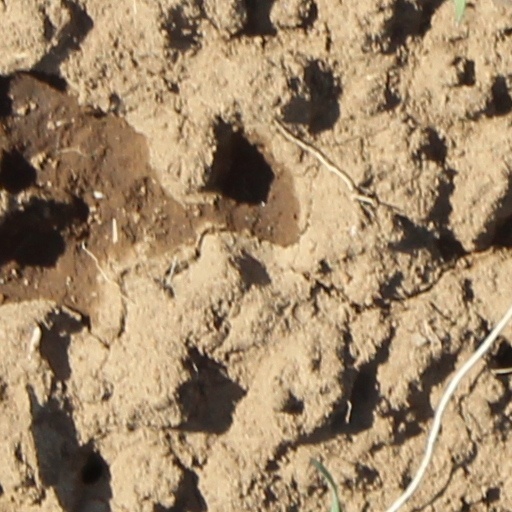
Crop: wheat